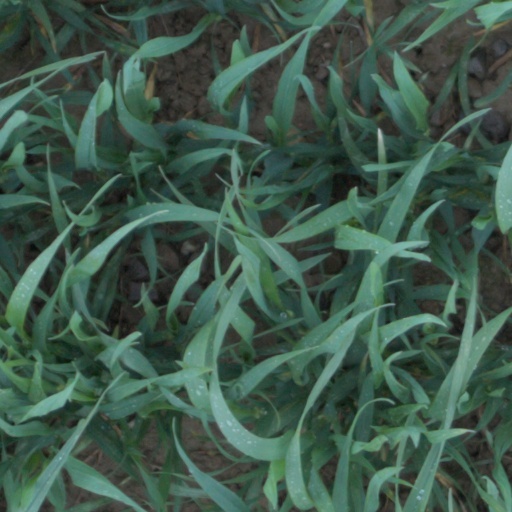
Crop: wheat